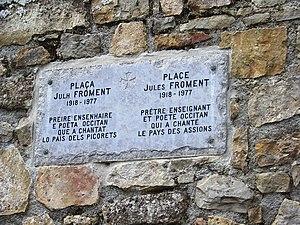
Plaque commémorative Jules Froment.
Les Assions est une commune française, située dans le département de l'Ardèche en région Auvergne-Rhône-Alpes.